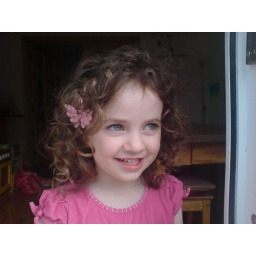
And now she's three...Mae heading outside, princess dress on the floor by her kitchen, pink frock, butterflies in her hair.